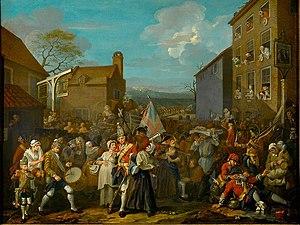
Les rébellions jacobites sont une série de soulèvements, de rébellions et de guerres s'étant déroulées dans les îles Britanniques entre 1688 et 1746. Leur objectif commun était de ramener Jacques Stuart, VII d'Écosse et II d'Angleterre, et, plus tard, ses descendants de la maison Stuart, sur le trône dont ils ont été privés par le Parlement après la Glorieuse Révolution de 1688. Ces révoltes tirent leur nom du jacobitisme, lui-même issu de Jacobus, l'équivalent latin de Jacques.
L'Histoire de Tom Jones, enfant trouvé, abrégé en Tom Jones, est un roman de Henry Fielding, publié par l'éditeur londonien Andrew Millar en 1749. Commencé en 1746 et terminé en 1748, c'est un livre ambitieux qui doit en partie son inspiration à la vie de son auteur, ne serait-ce que par le portrait de l'héroïne censé être à l'image de sa première épouse Charlotte Craddock, décédée en 1744. Très critiqué à sa parution, il devient vite un immense succès populaire qui ne s'est jamais démenti et il est souvent cité parmi les dix plus grands romans de la littérature universelle : en 1955, Somerset Maugham le place en première position dans son essai Dix romans et leurs auteurs. Dès 1750, Pierre-Antoine de La Place en donne une version française libre qui aurait inspiré Voltaire pour Candide. En 1765, André Philidor en fait un opéra qui se maintient au répertoire : c'est dire la rapidité de son rayonnement, même au-delà de la Grande-Bretagne.